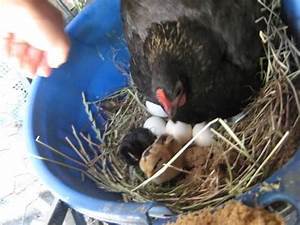
Label: chicken